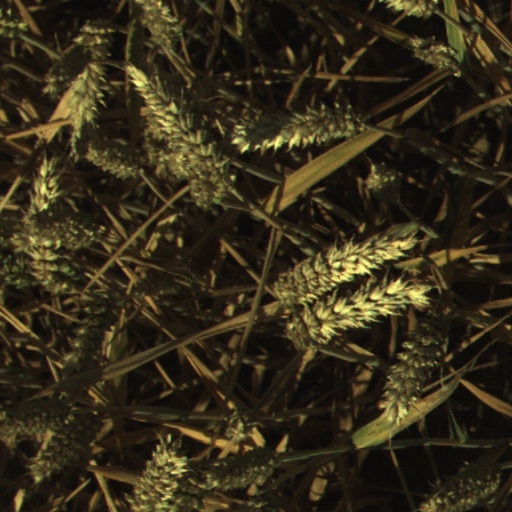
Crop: wheat